Charles Bromby

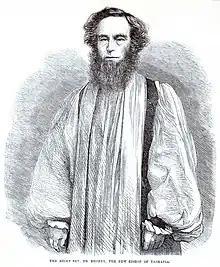

Charles Henry Bromby (11 July 181414 April 1907) was the Anglican Bishop of Tasmania from 1864 to 1882.